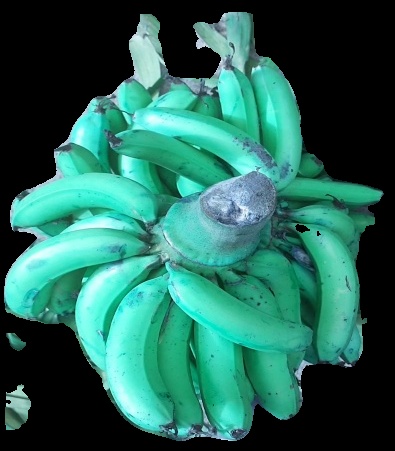
Variety: pachbale
Grade: grade3